Gines

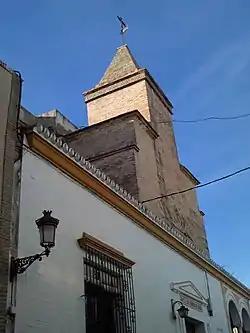
Counterweight tower over Gines' gentlemen's club, showing that the building was built over a former olive oil mill.

Gines is among the 100 municipalities, with more than 5,000 inhabitants, with the highest declared income in Spain, according to a study carried out by the Fundación de Estudios de Economía Aplicada. Another study by the Spanish Tax Agency published in 2018 indicates that Gines is the eighth municipality with the highest income in Andalusia.